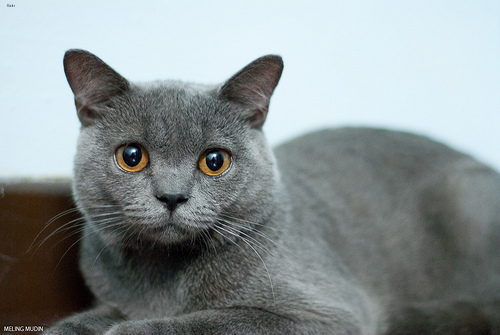
Animal: cat
Breed: british_shorthair